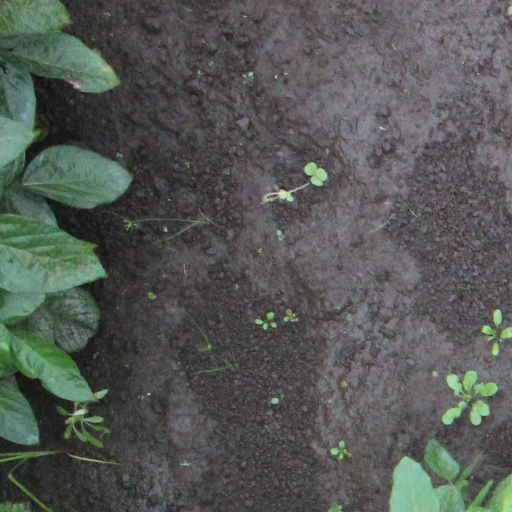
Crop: soybean